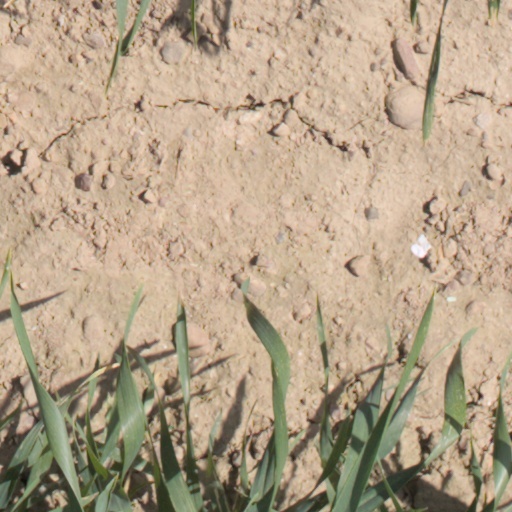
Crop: wheat